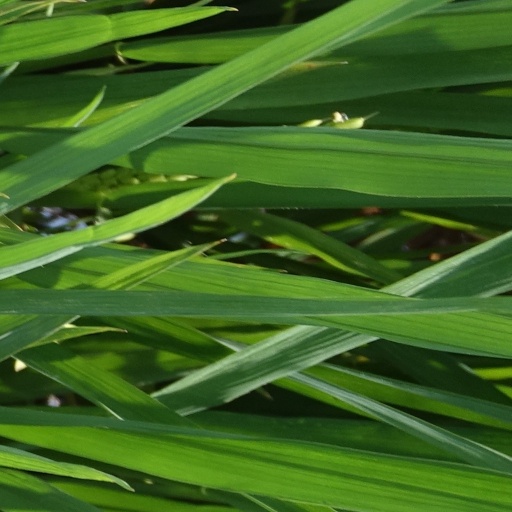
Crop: rice